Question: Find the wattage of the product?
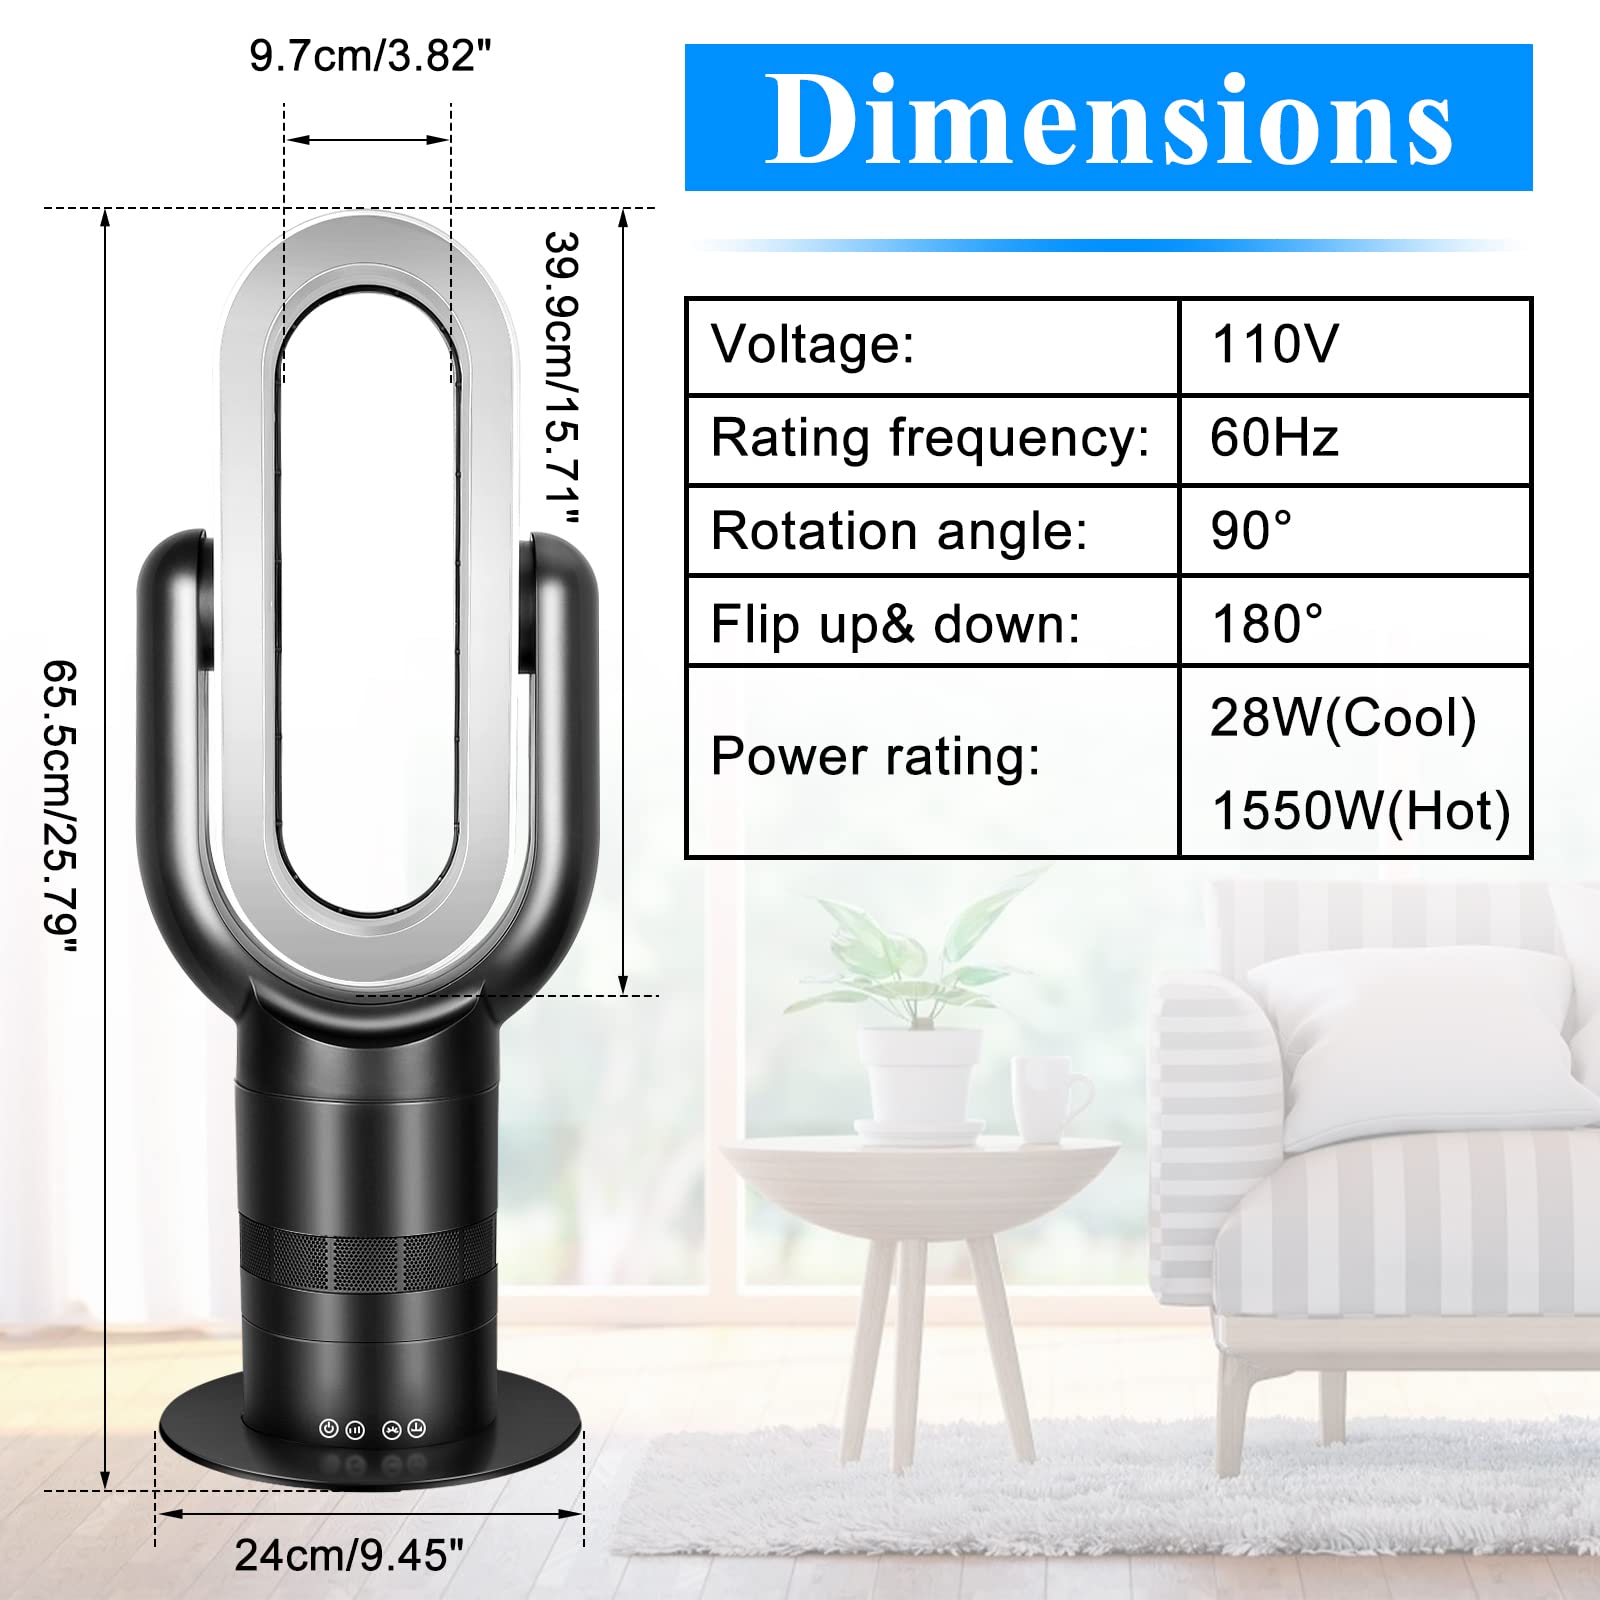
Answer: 1550.0 watt